1989–1990 British ambulance strike

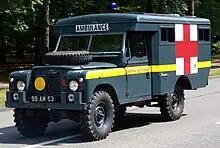
A Royal Air Force Land Rover ambulance of the type used during the strike

In February, the government made an indication that it was considering a revised pay offer but that was actually a stalling tactic, as it was waiting for public opinion to turn against the unions, which were losing large amounts of their funds in paying strike benefits to their members. The National Union of Public Employees (NUPE) alone had paid out almost £1 million, and both the Transport and General Workers' Union and GMB were in deficit because of the strike. The non-ambulance crew members of those unions questioned why such large amounts were being spent on action that affected only a small portion of the membership. Indeed, the costs were so high that a pay dispute for ancillary workers, some of the lowest paid in the health service, was postponed because of a lack of funds.